Memphis Public Library

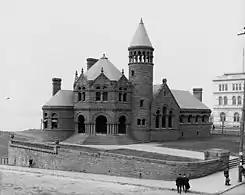

The history of Memphis Public Libraries began in the 1880s, when the city received $75,000 from Frederick Cossitt to build a public library on a plot of land near the Mississippi River. With the city promising funds for operations, Cossitt's gift was used entirely on the construction of the library, resulting in an elaborate Romanesque design by architect L.B. Wheeler.